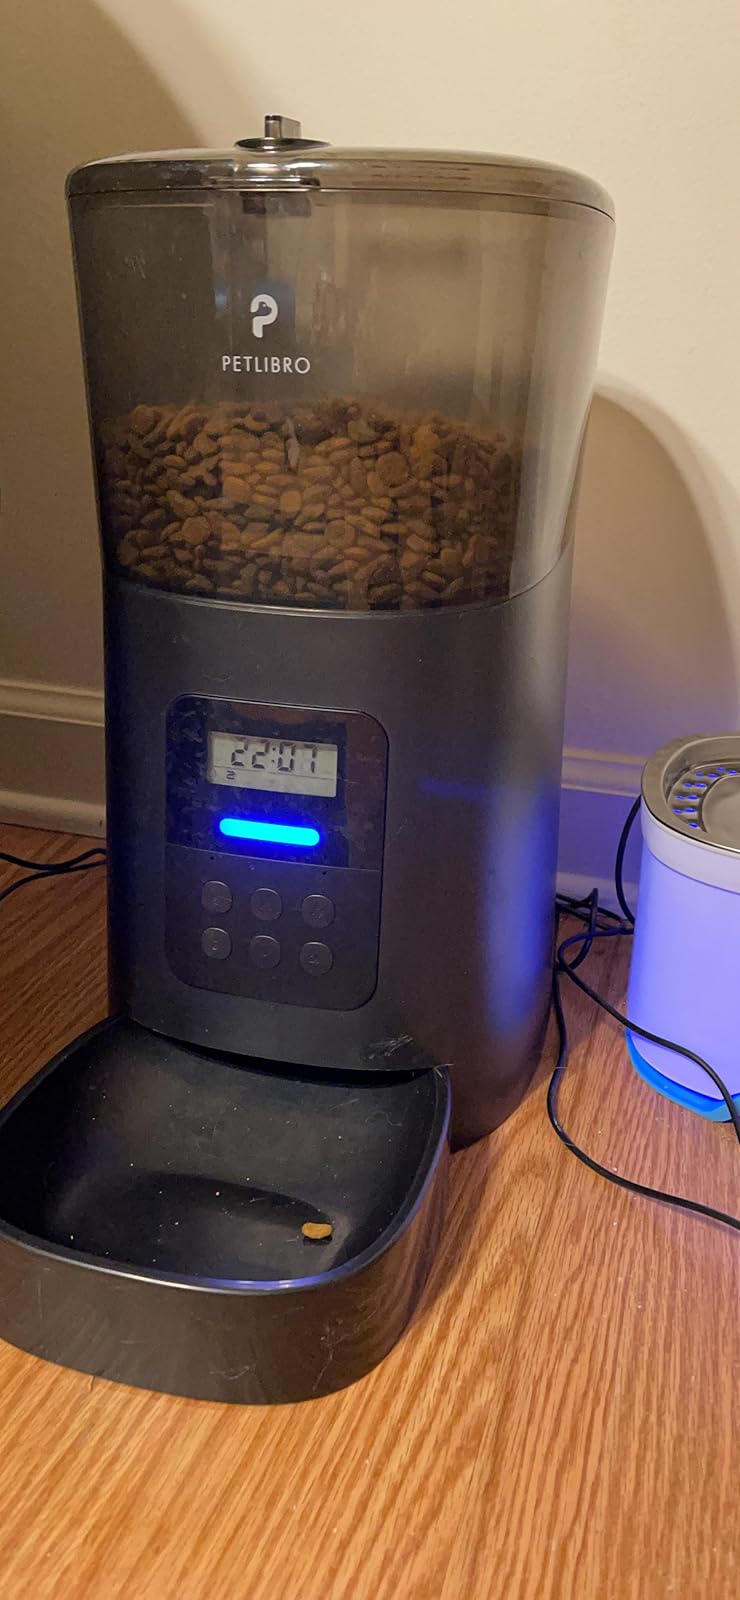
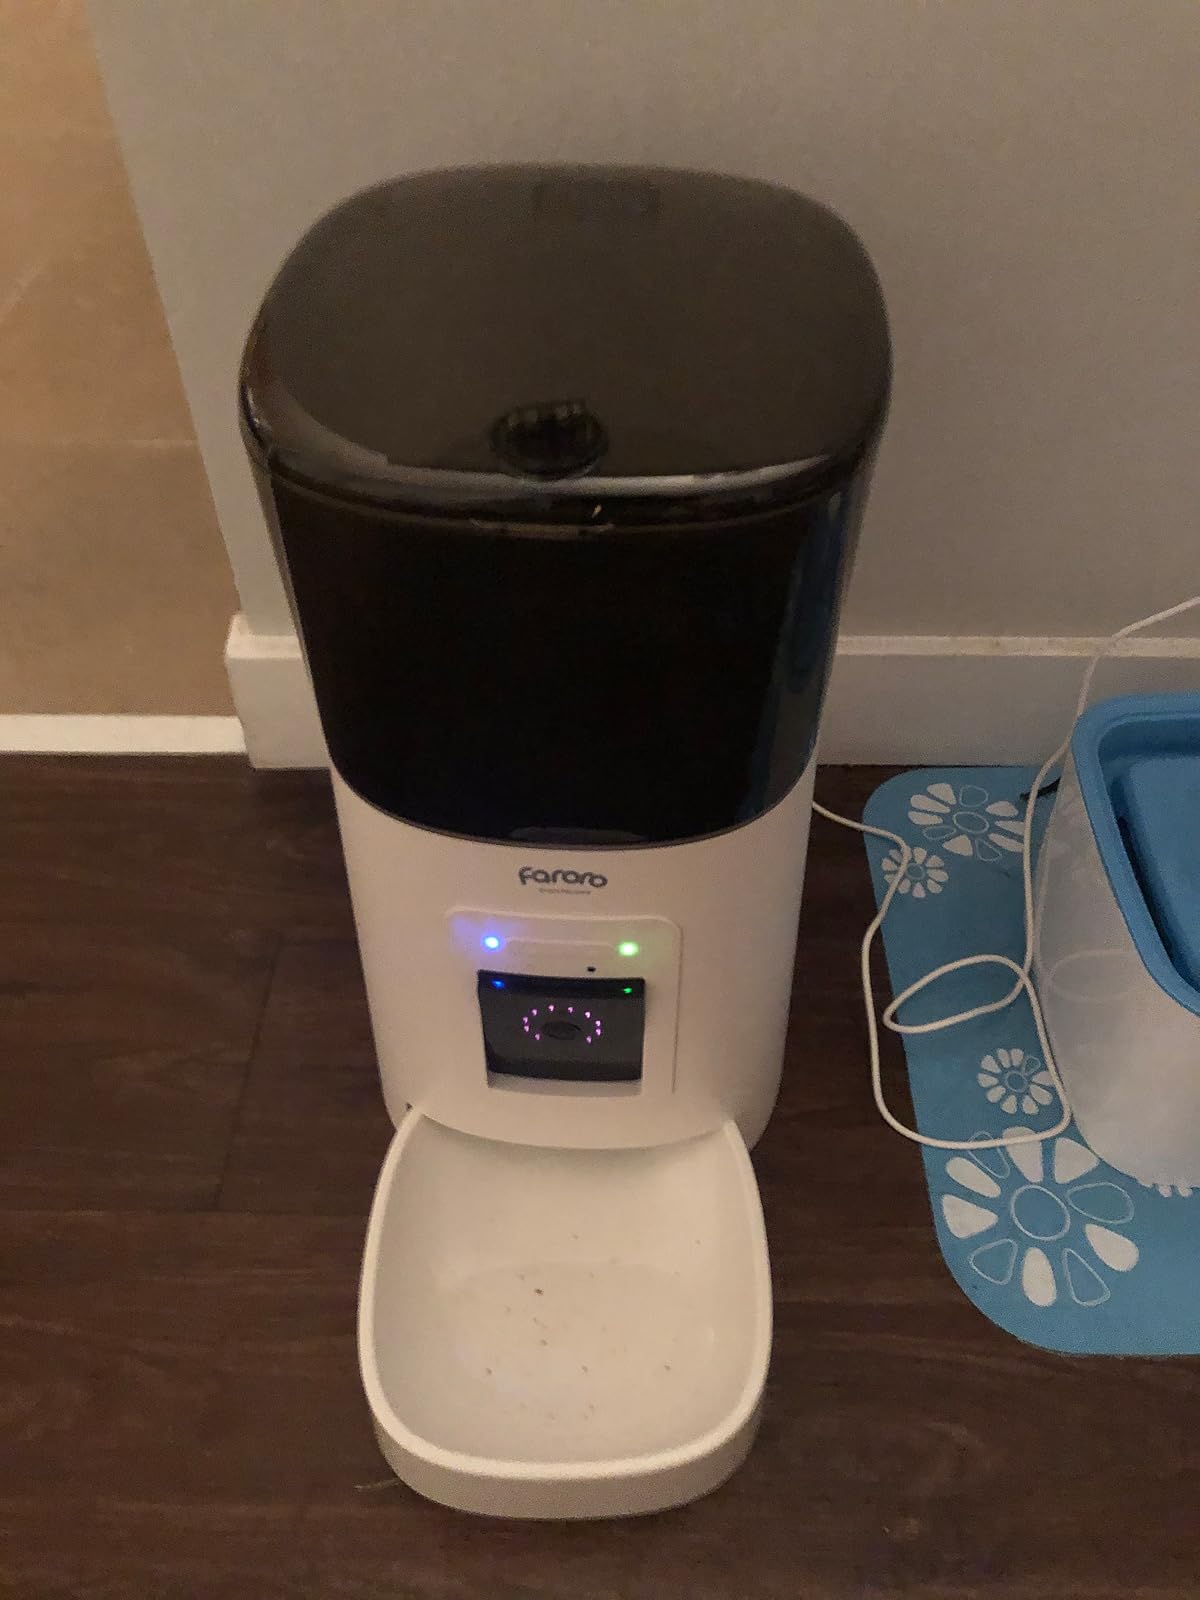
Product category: items_feeder
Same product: no